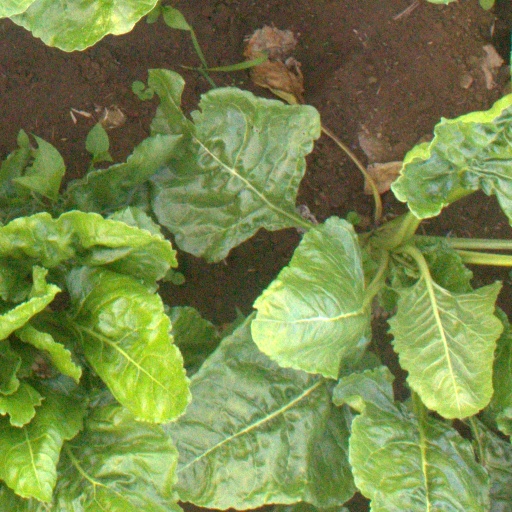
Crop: sugar beet